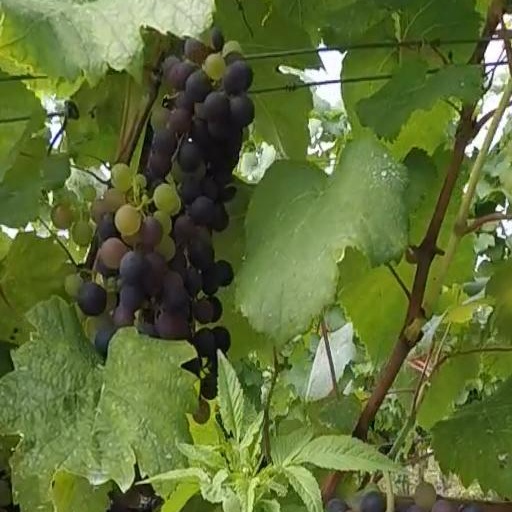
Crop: grape